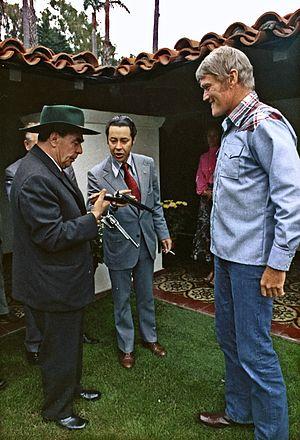
Chuck Connors, de son vrai nom Kevin Joseph Aloysius Connors, est un acteur, joueur de basket-ball et de baseball professionnel américain, né le 10 avril 1921 à Brooklyn, New York, et mort d'un cancer du poumon et d'une pneumonie le 10 novembre 1992 à Los Angeles, en Californie.